1959 in South Africa

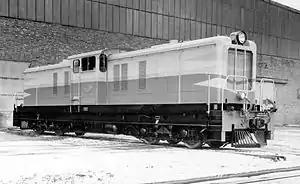
Class 1-DH (DH-1420)

Three new Cape gauge locomotive types enter service on the South African Railways.